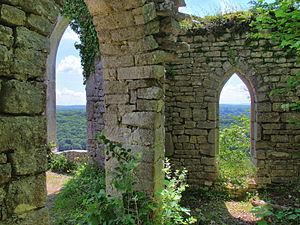
Château de Charencey (Inscrit) This building is indexed in the Base Mérimée, a database of architectural heritage maintained by the French Ministry of Culture,
Chenecey-Buillon est une commune française située dans le département du Doubs, en région Bourgogne-Franche-Comté. Les habitants se nomment les "Gremeci" ou les "Grebeusies".